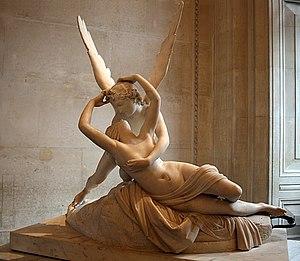
Psyché ranimée par le baiser de l'Amour (H. 1.55 m, L. 1.68 m, P. 1.01 m). Statue en marbre, œuvre vénitienne réalisée entre 1787 et 1793 par Antonio Canova pour le colonel anglais John Campbell, acquise en 1801 par Joachim Murat. Elle est actuellement conservée au Louvre à Paris (réf: MR 1777) et y a été photographiée le 09 décembre 2011.